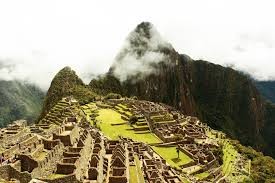
Landmark: Machu Picchu